Dubai International Airport

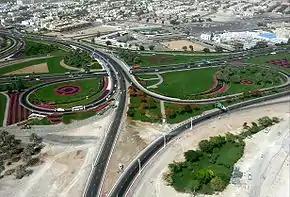
D 89 leading to Dubai Airport

Concourse B is directly connected to terminal 3 and is dedicated exclusively to Emirates. The total built-up area of the concourse itself is . The concourse is long, wide (at midpoint) and high. The terminal has 10 floors (4 basements, a ground floor, and 5 above floors). The building currently includes a multi-level structure for departures and arrivals and includes 32 gates, labeled B1–B32. The concourse has 26 air bridge gates (gates B7-B32) and 5 boarding lounges (B1-B6) for 14 remote stands that are for Airbus A340 and Boeing 777 aircraft only. For transit passengers, the concourse has 3 transfer areas and 62 transfer desks.